Edinburgh Waverley railway station

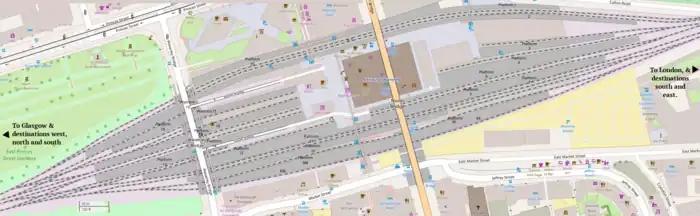
Layout map of Waverley station

British Rail brought railway electrification in 1991 with electric trains on the East Coast Main Line to Glasgow Central and via York to London King's Cross. The station's large size and the unusual topography of its surroundings mean that it contains a large amount of valuable, centrally located land. The station's successive owners, British Rail, Railtrack and its current owner Network Rail have been criticised for underusing the valuable city-centre spaces available within, there being a legal covenant preventing any upwards extension, which would obstruct the view of Arthur's Seat from Princes Street. The elevated walkway linking the Waverley Steps (from Princes Street to Market Street) has been upgraded with the recommissioning of the suburban platforms (at the south) and provision of additional through platforms to the north to serve the increased proportion of through rail traffic.